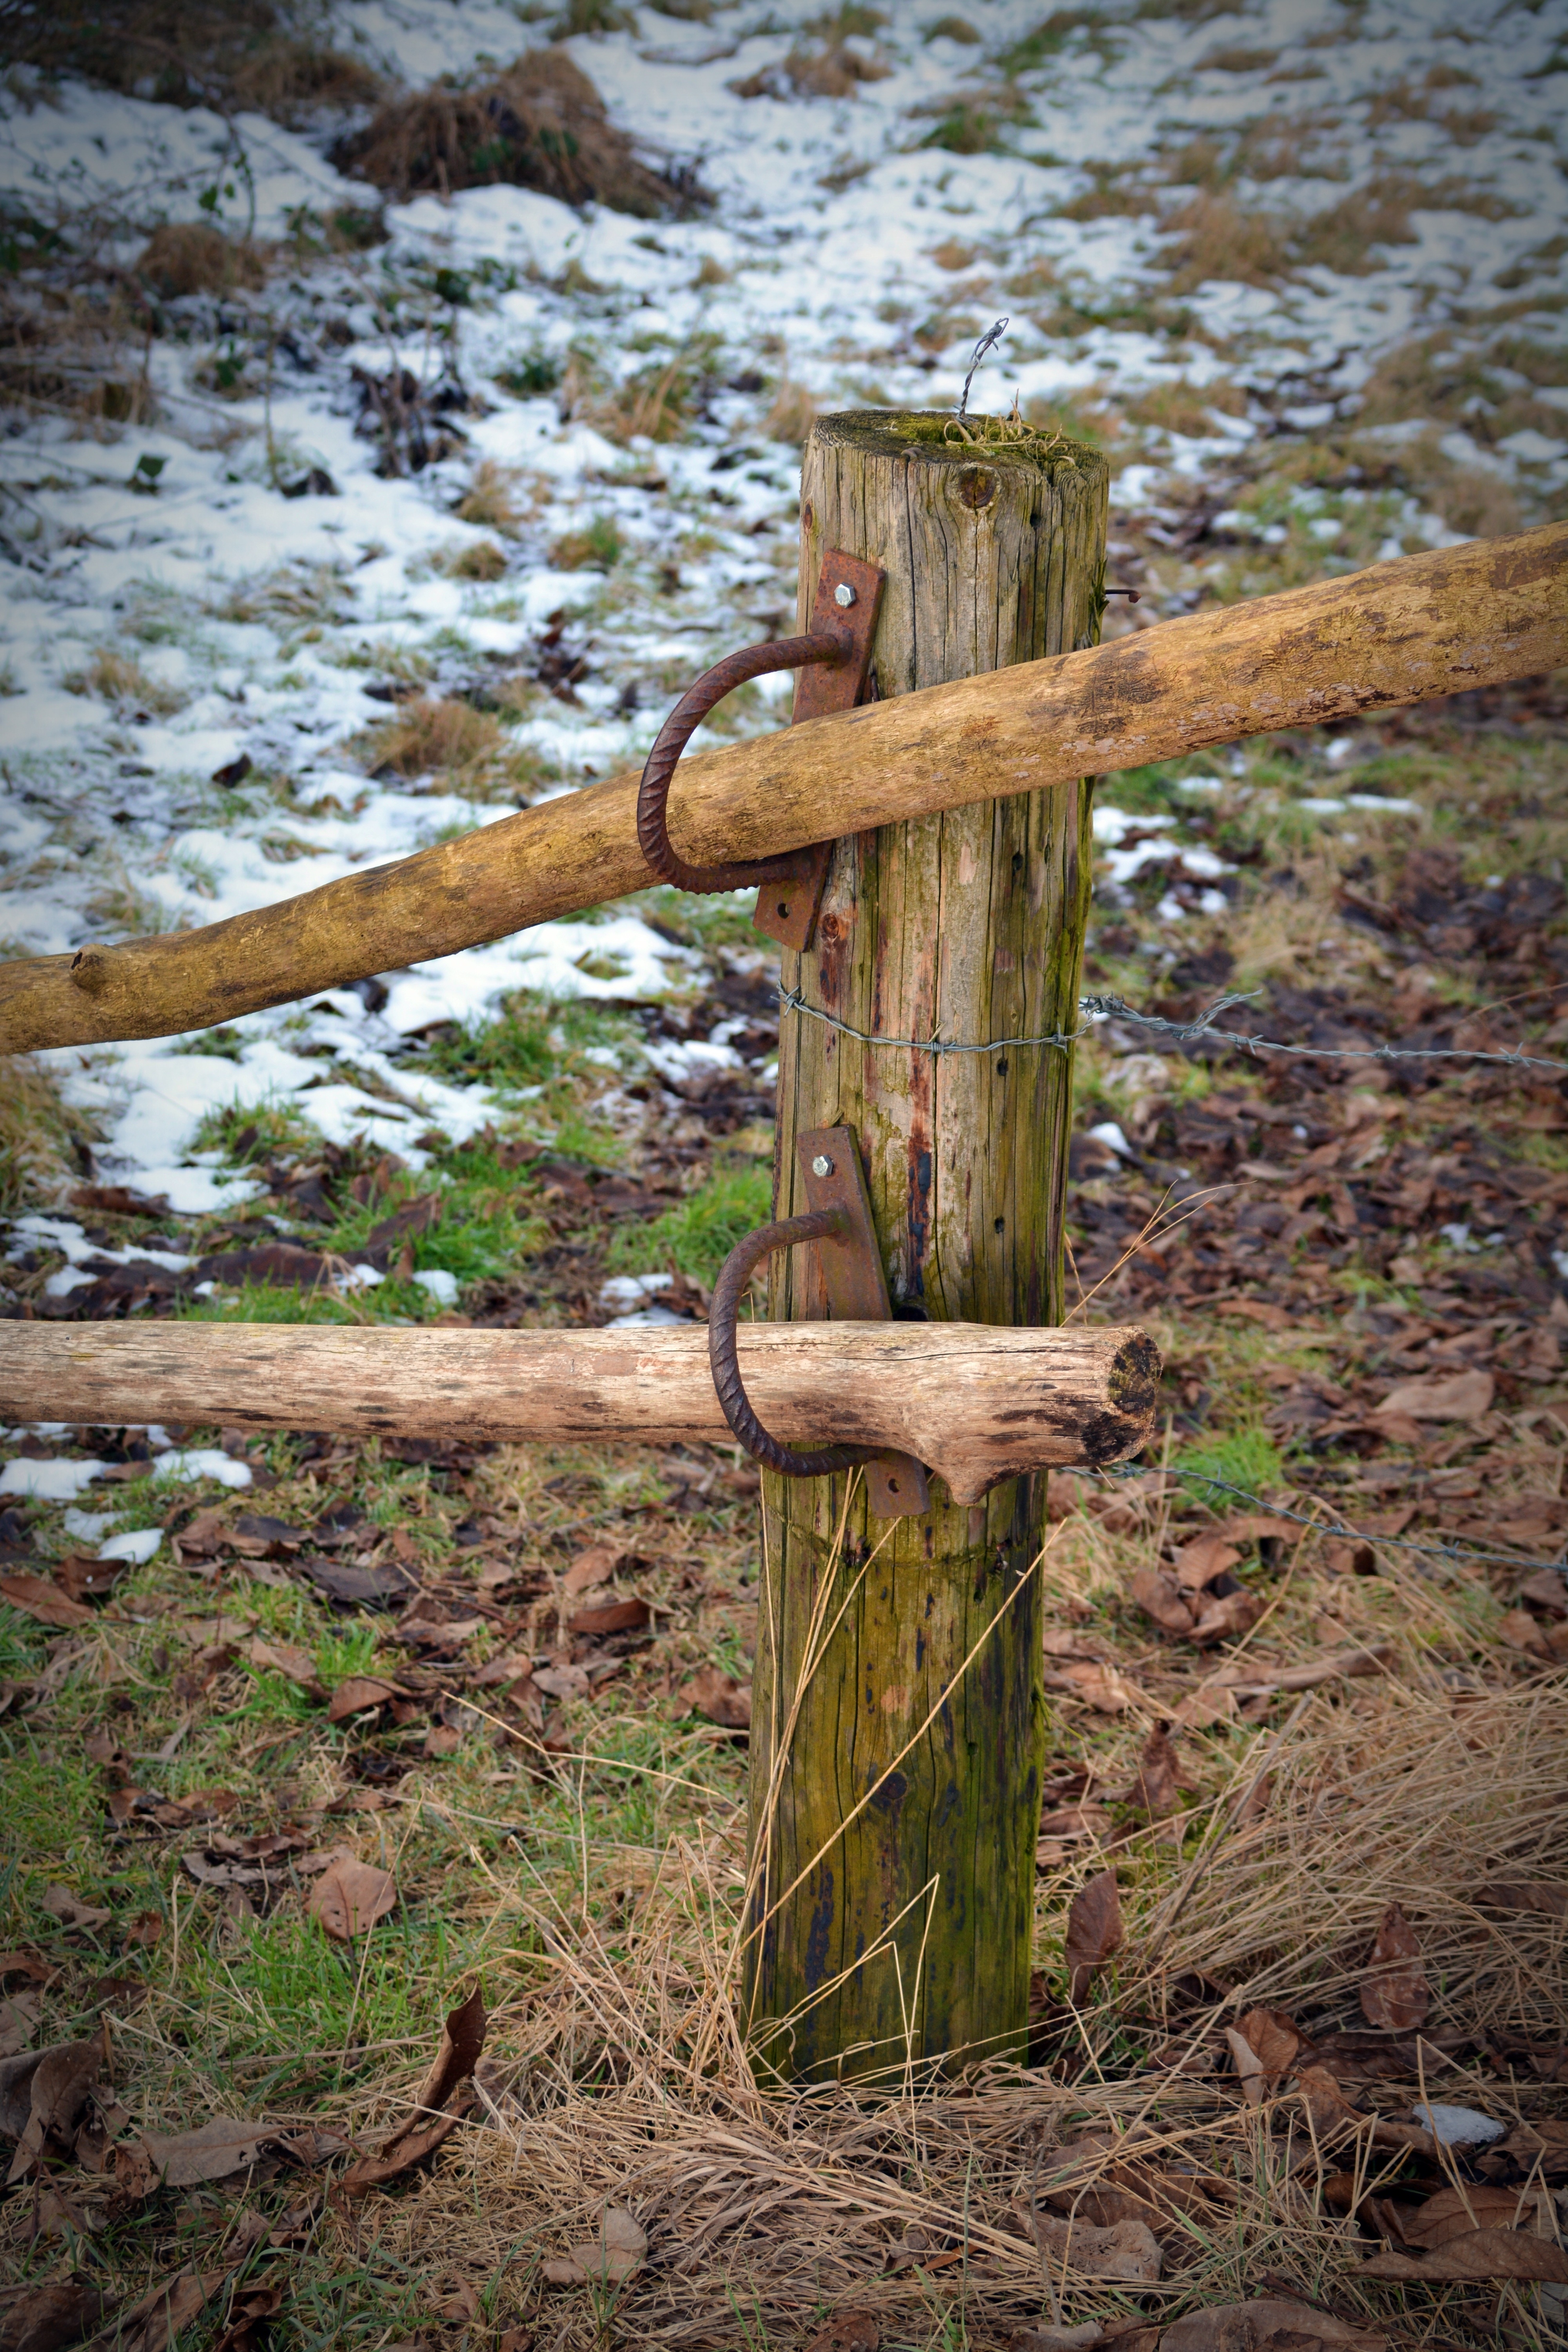
tree, nature, forest, wilderness, branch, fence, plant, wood, leaf, flower, trunk, wildlife, autumn, gate, weathered, woodland, tree stump, habitat, limit, wood fence, battens, natural environment, woody plant